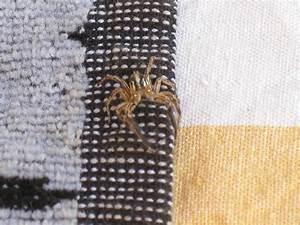
spider